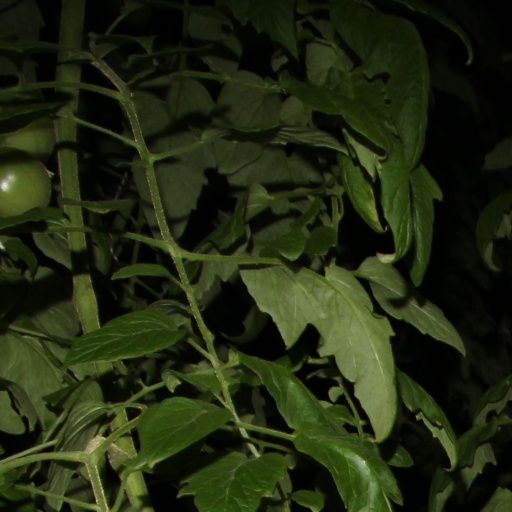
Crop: tomato